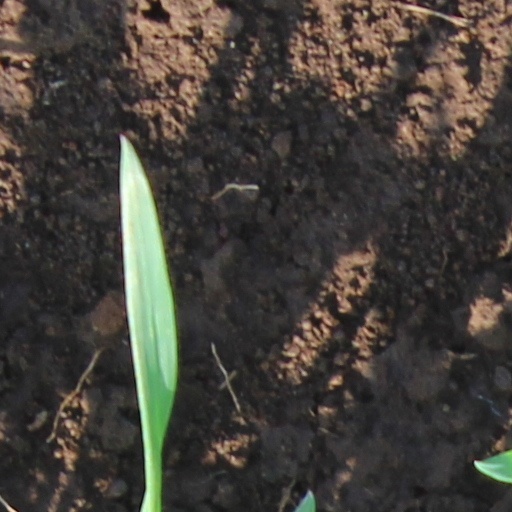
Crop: wheat